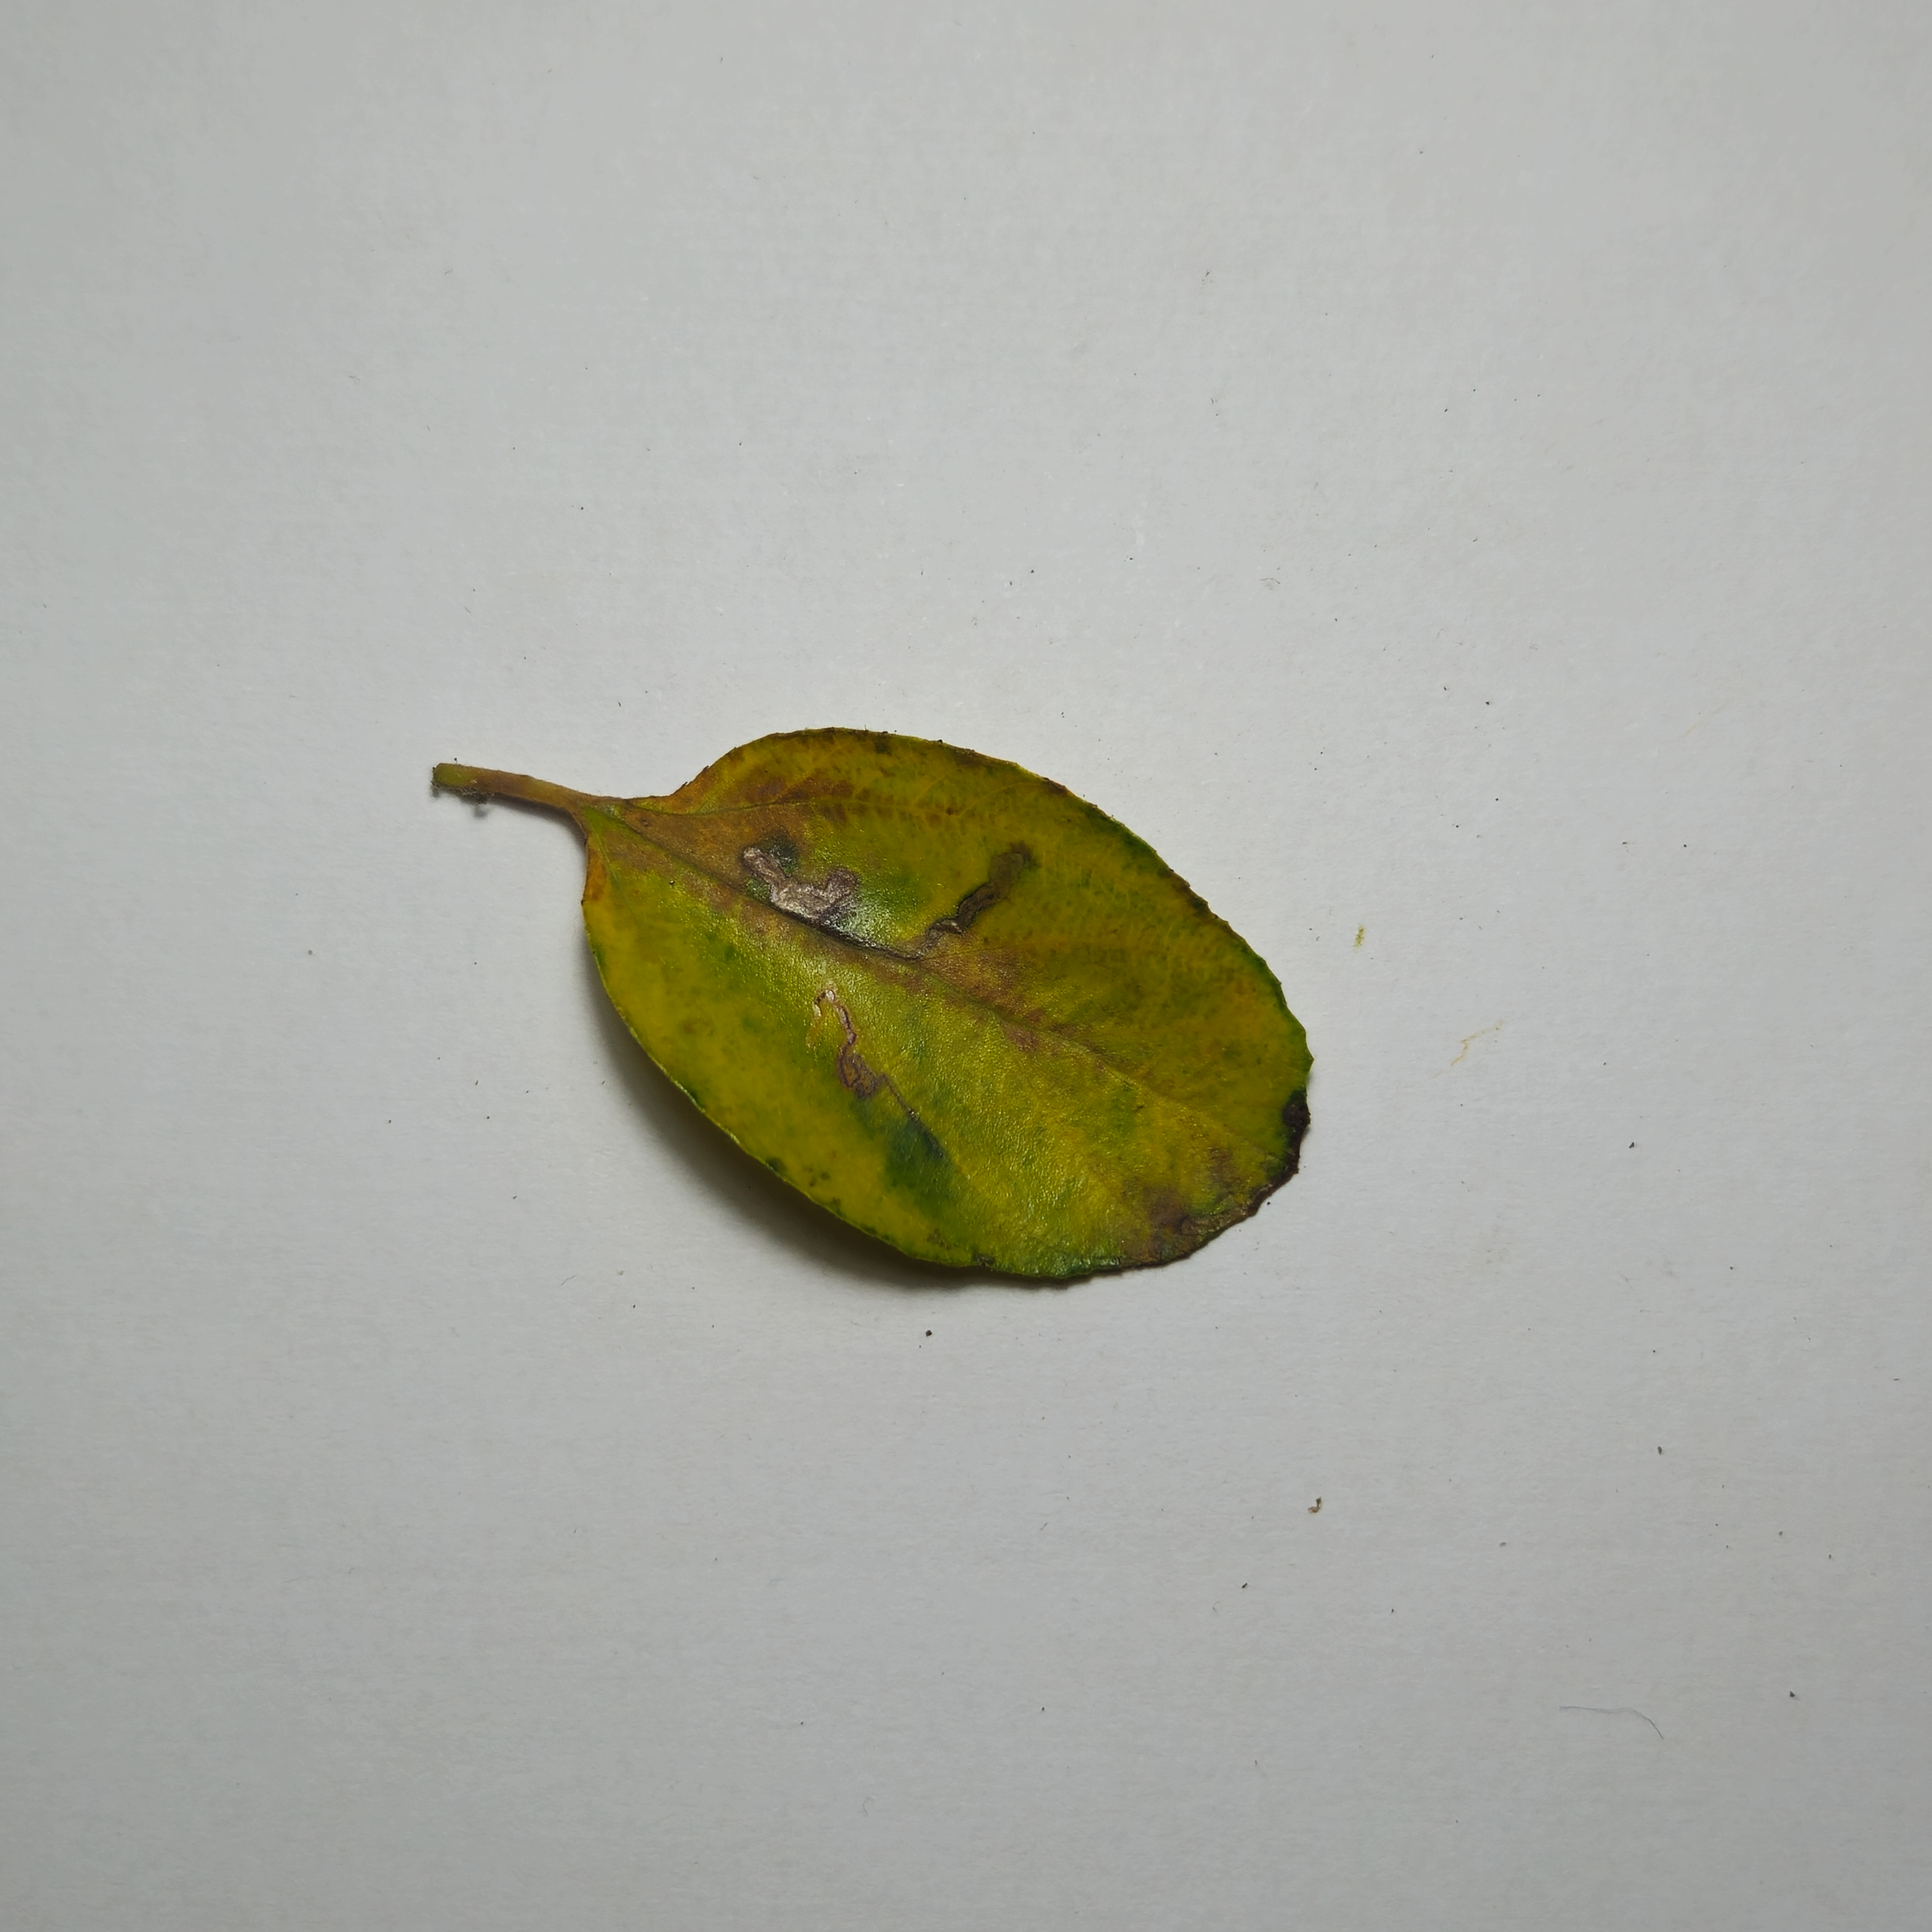
Label: Yellow